Adalberto Rodríguez Giavarini

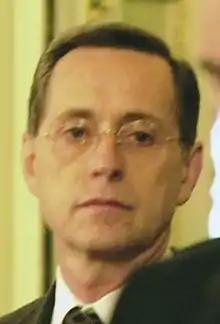
Adalberto Rodríguez Giavarini in 2001

Adalberto Rodríguez Giavarini (born 18 October 1944) is an Argentine economist and diplomat, who served as Minister of Foreign Relations between 1991 and 2001. Also he served in the Argentine Army for several years as Lieutenant.